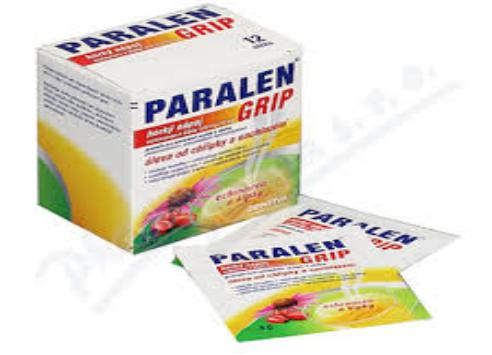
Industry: Medical